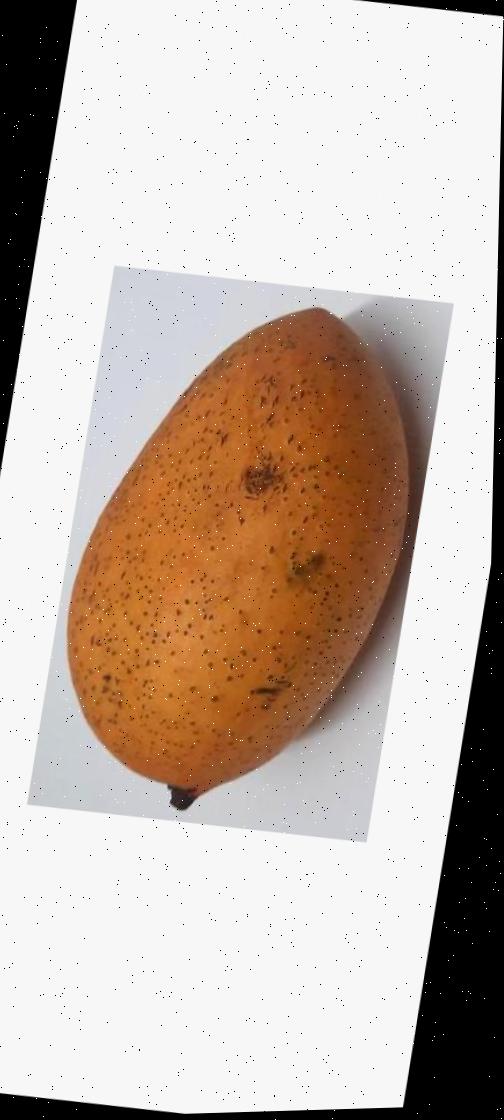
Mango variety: Ashshina Classic